Scarrittia

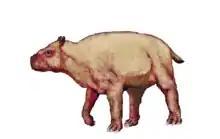
Restoration

"Scarrittia" was about in body length, and resembled a rhinoceros with a relatively long body and neck. It had three hoofed toes on each foot, and a very short tail. Due to a fused tibia and fibula, "Scarrittia" would have been unable to turn its legs sideways. The short skull had 44 poorly specialized teeth.